David Rollins (baseball)

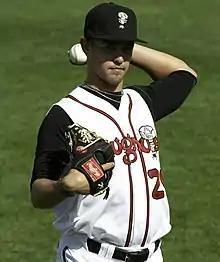
Rollins with the Lansing Lugnuts in 2012

David Dwane Rollins (born December 21, 1989) is an American former professional baseball pitcher. He played in Major League Baseball (MLB) for the Seattle Mariners.